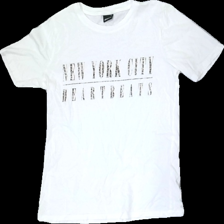
View: front
Type: T-shirt
Category: Ladies
Brand: Gina Tricot
Colors: White, Black, Beige
Material: 100% Cotton
Pattern: Other
Cut: Regular
Size: XS
Season: All
Price range: 50-100
Recommended usage: Reuse
Description: white t-shirt with text